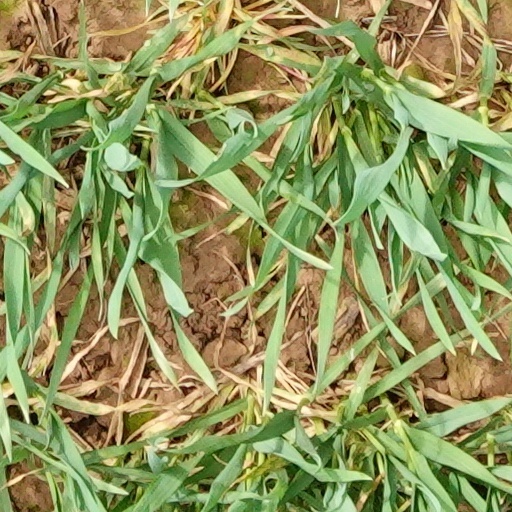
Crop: wheat